Scanography

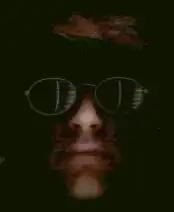
"Self portrait with scanner" shows the effects of the focused lighting and limited depth of field when using a scanner to capture a 3-D object.

Scanners differ significantly from digital camera in many areas. First, the optical resolution of a flatbed scanner can exceed 5000 pixels per inch (200 pixels per mm). Even at a relatively low resolution of 1200 pixels per inch (47 p/mm) a letter sized image would be 134 megapixels in size.